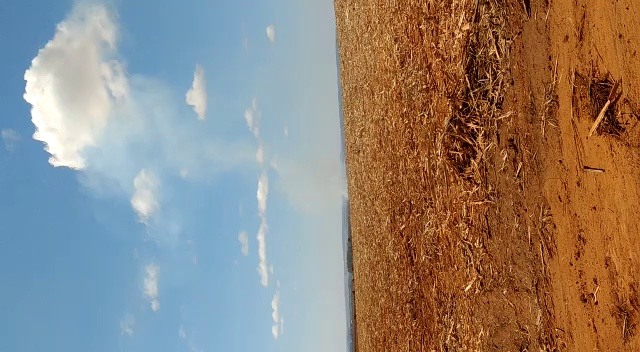
Fire: no
Smoke: yes